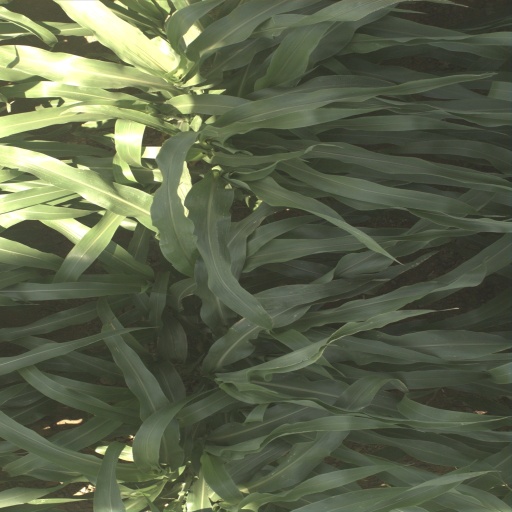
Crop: sorghum